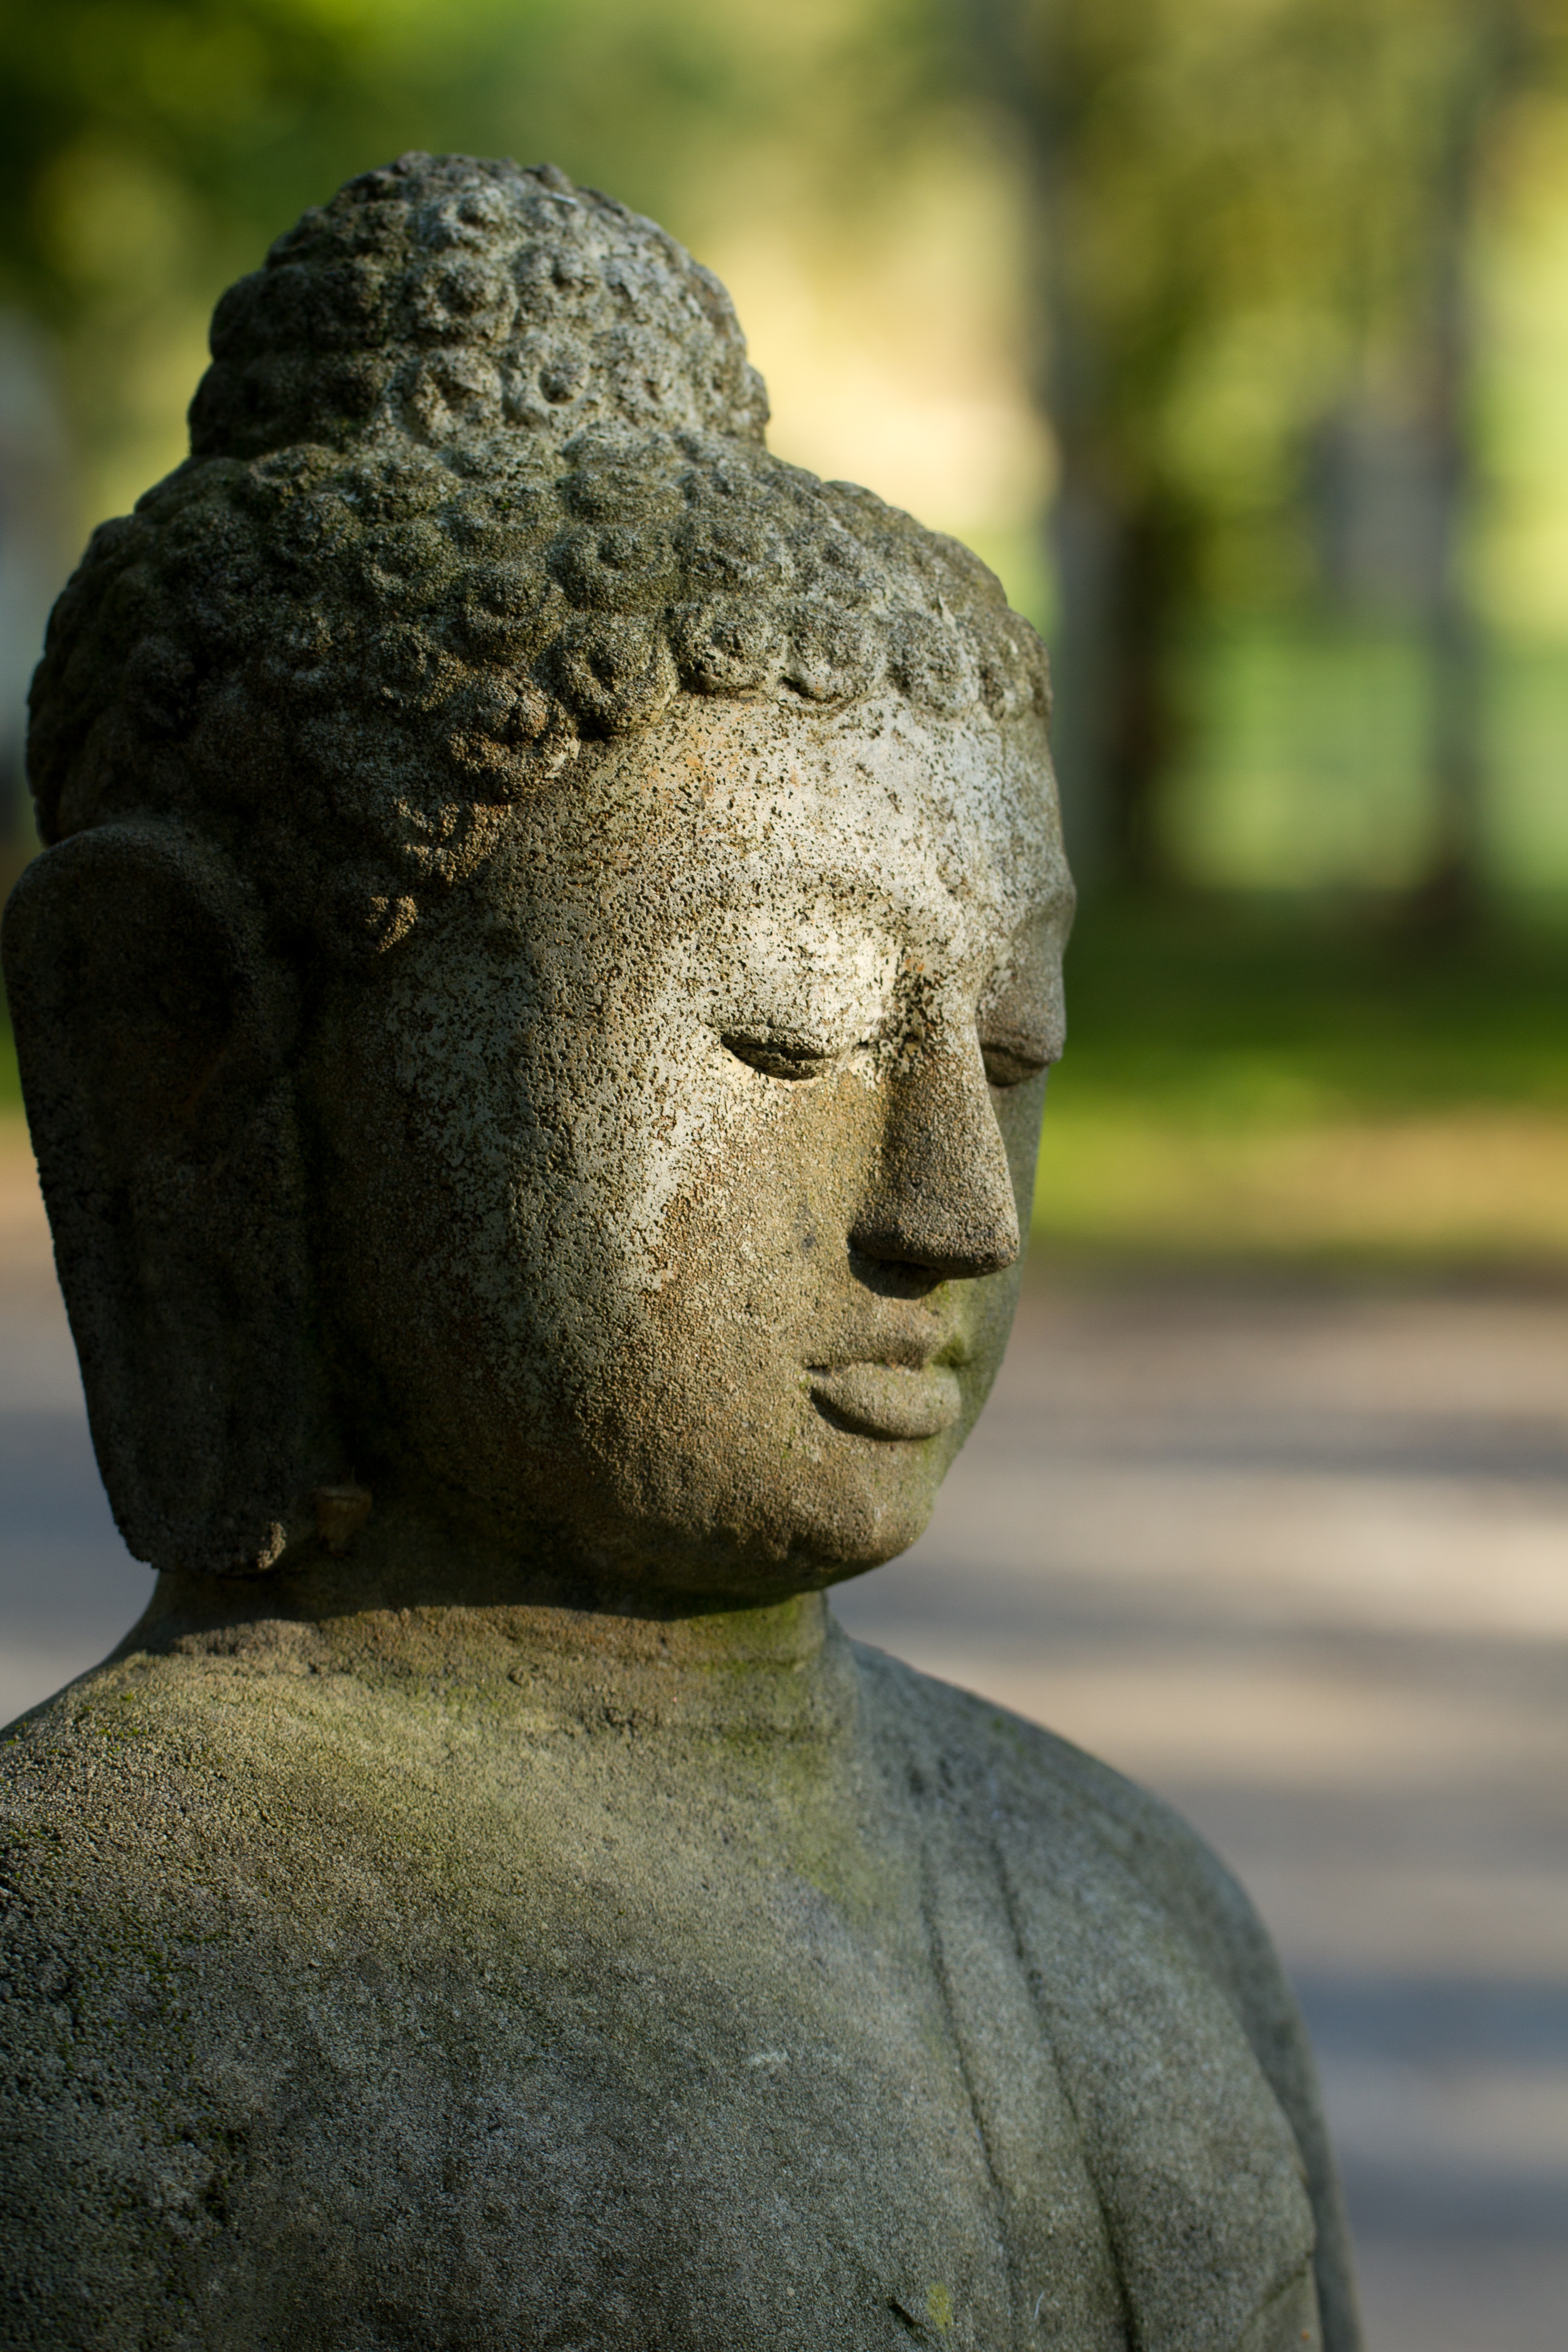
rock, monument, statue, buddhism, religion, asia, sculpture, art, temple, head, buddha, carving, harmony, stone figure, far east, garden architecture, ancient history